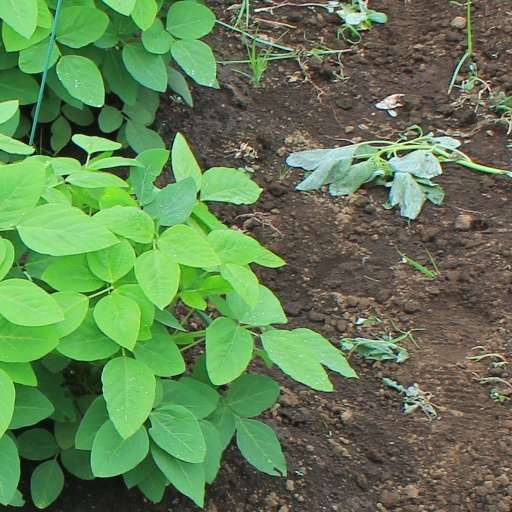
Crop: soybean